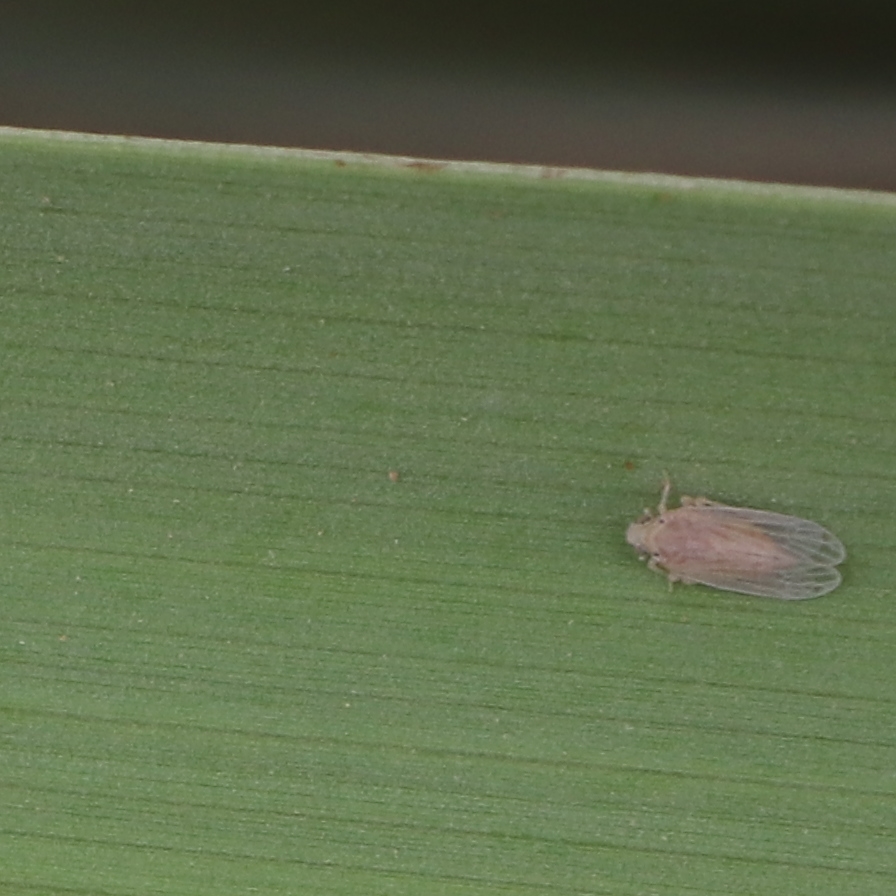
Label: Bug